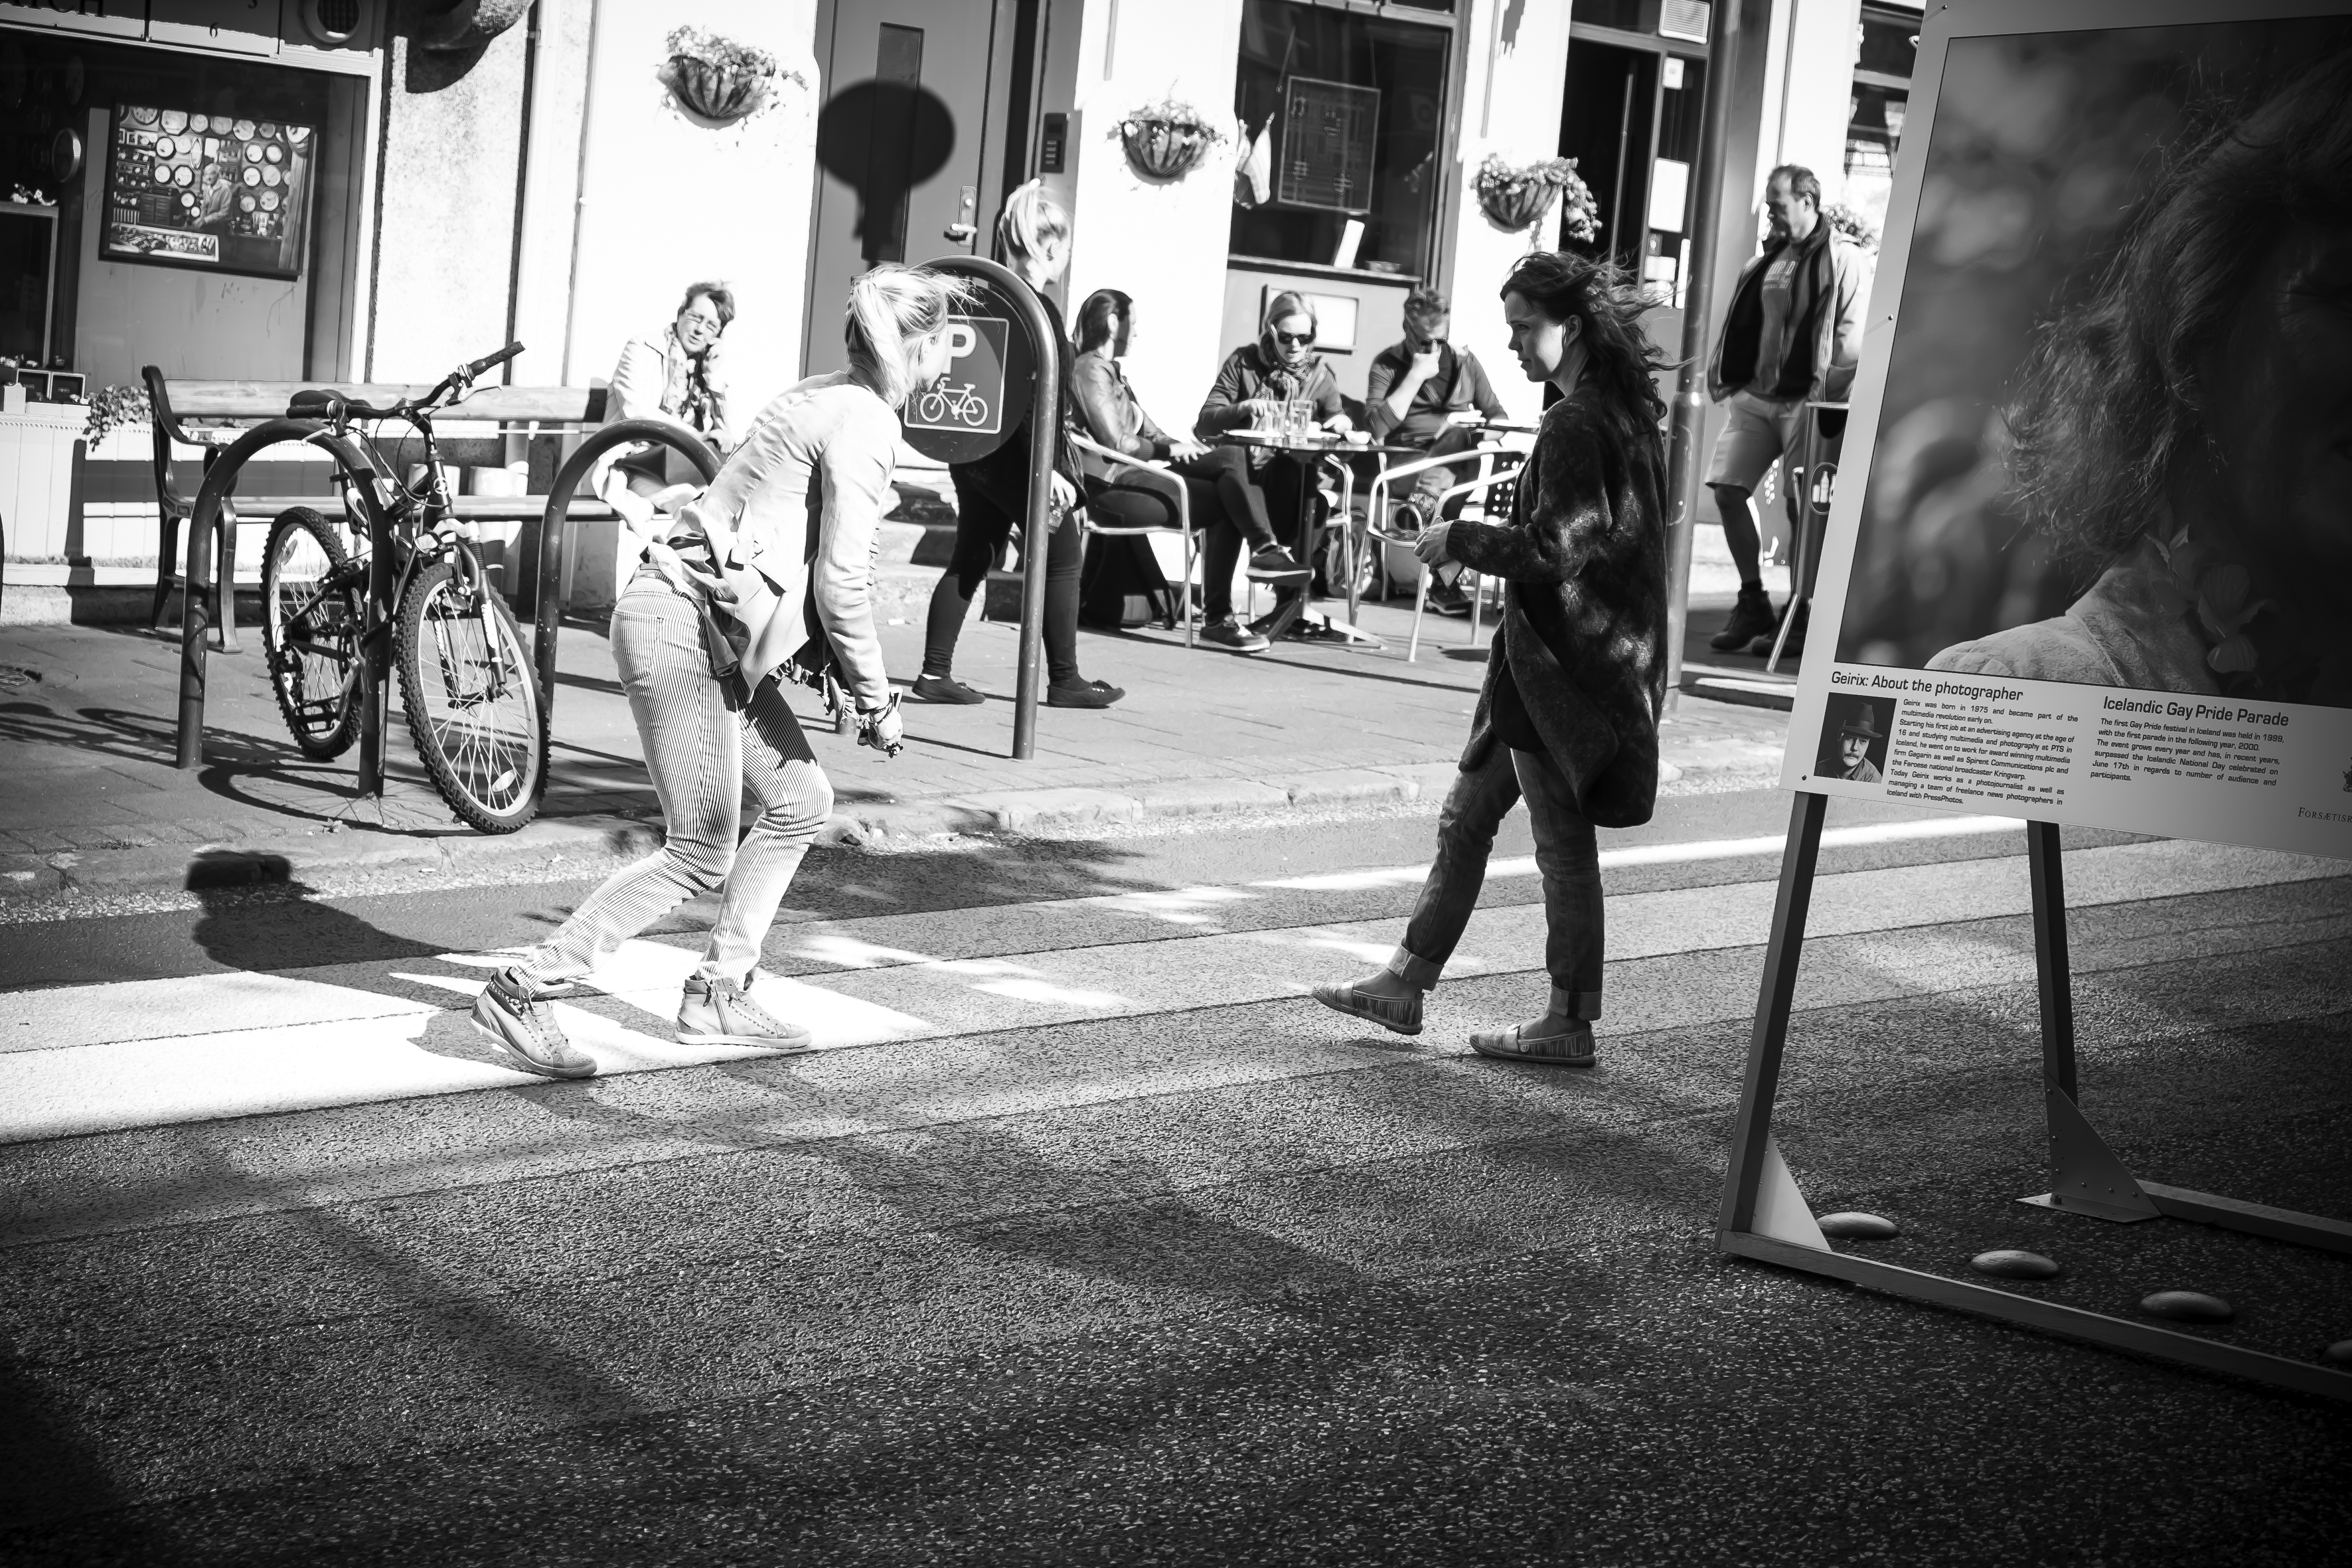
black and white, structure, road, white, street, photography, urban, travel, fujifilm, iceland, black, room, monochrome, bw, blackandwhite, blackwhite, is, sports, ngc, photograph, image, fuji, stphotographia, fujixt1, reykjavik, fujix, noireblanc, monochrome photography, sport venue, physical fitness